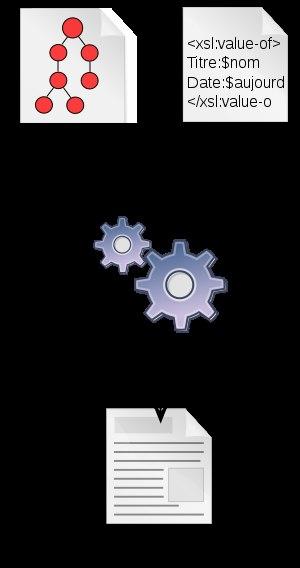
XSLT, défini au sein de la recommandation XSL du W3C, est un langage de transformation XML de type fonctionnel. Il permet notamment de transformer un document XML dans un autre format, tel PDF ou encore HTML pour être affiché comme une page web.